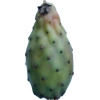
Label: cactus_fruit_green